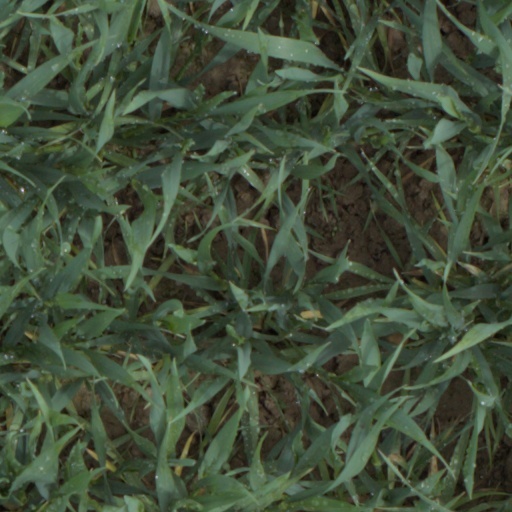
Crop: wheat